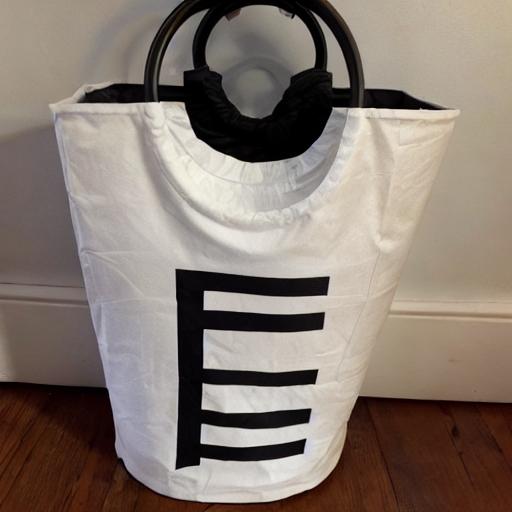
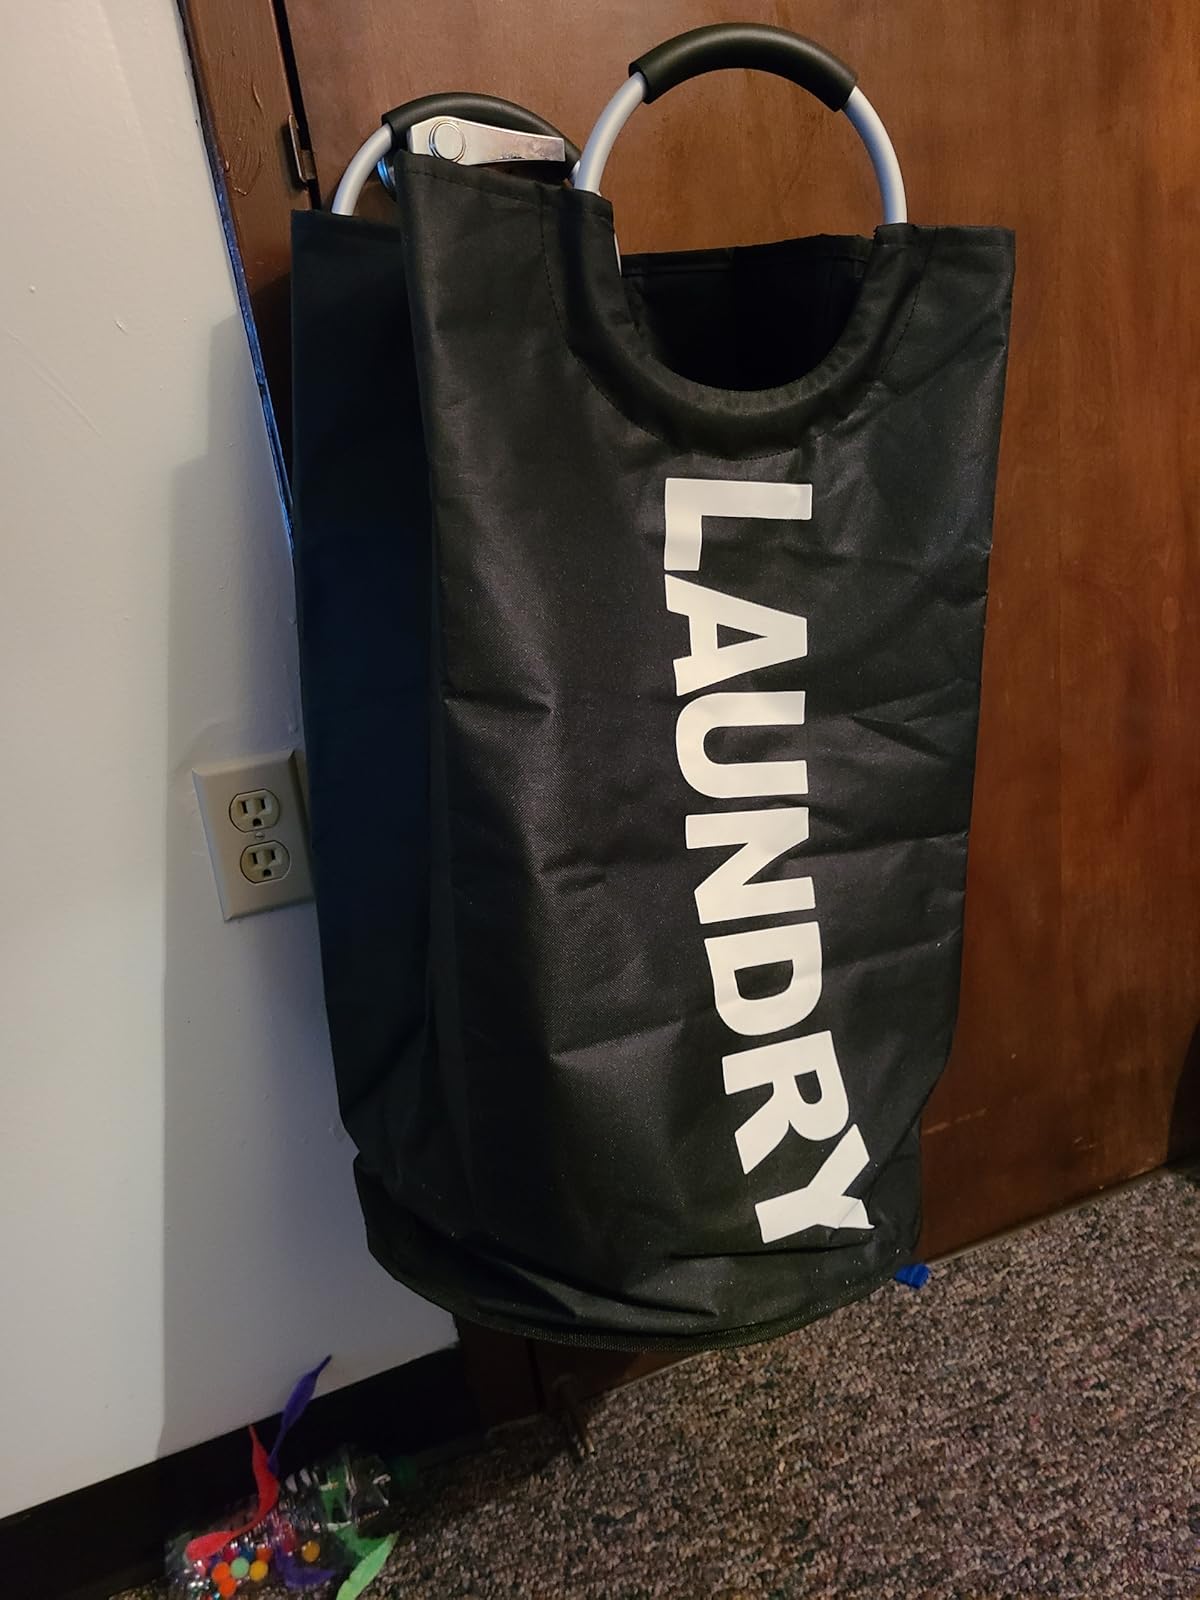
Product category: items_hamper
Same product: no